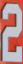
Number: 2